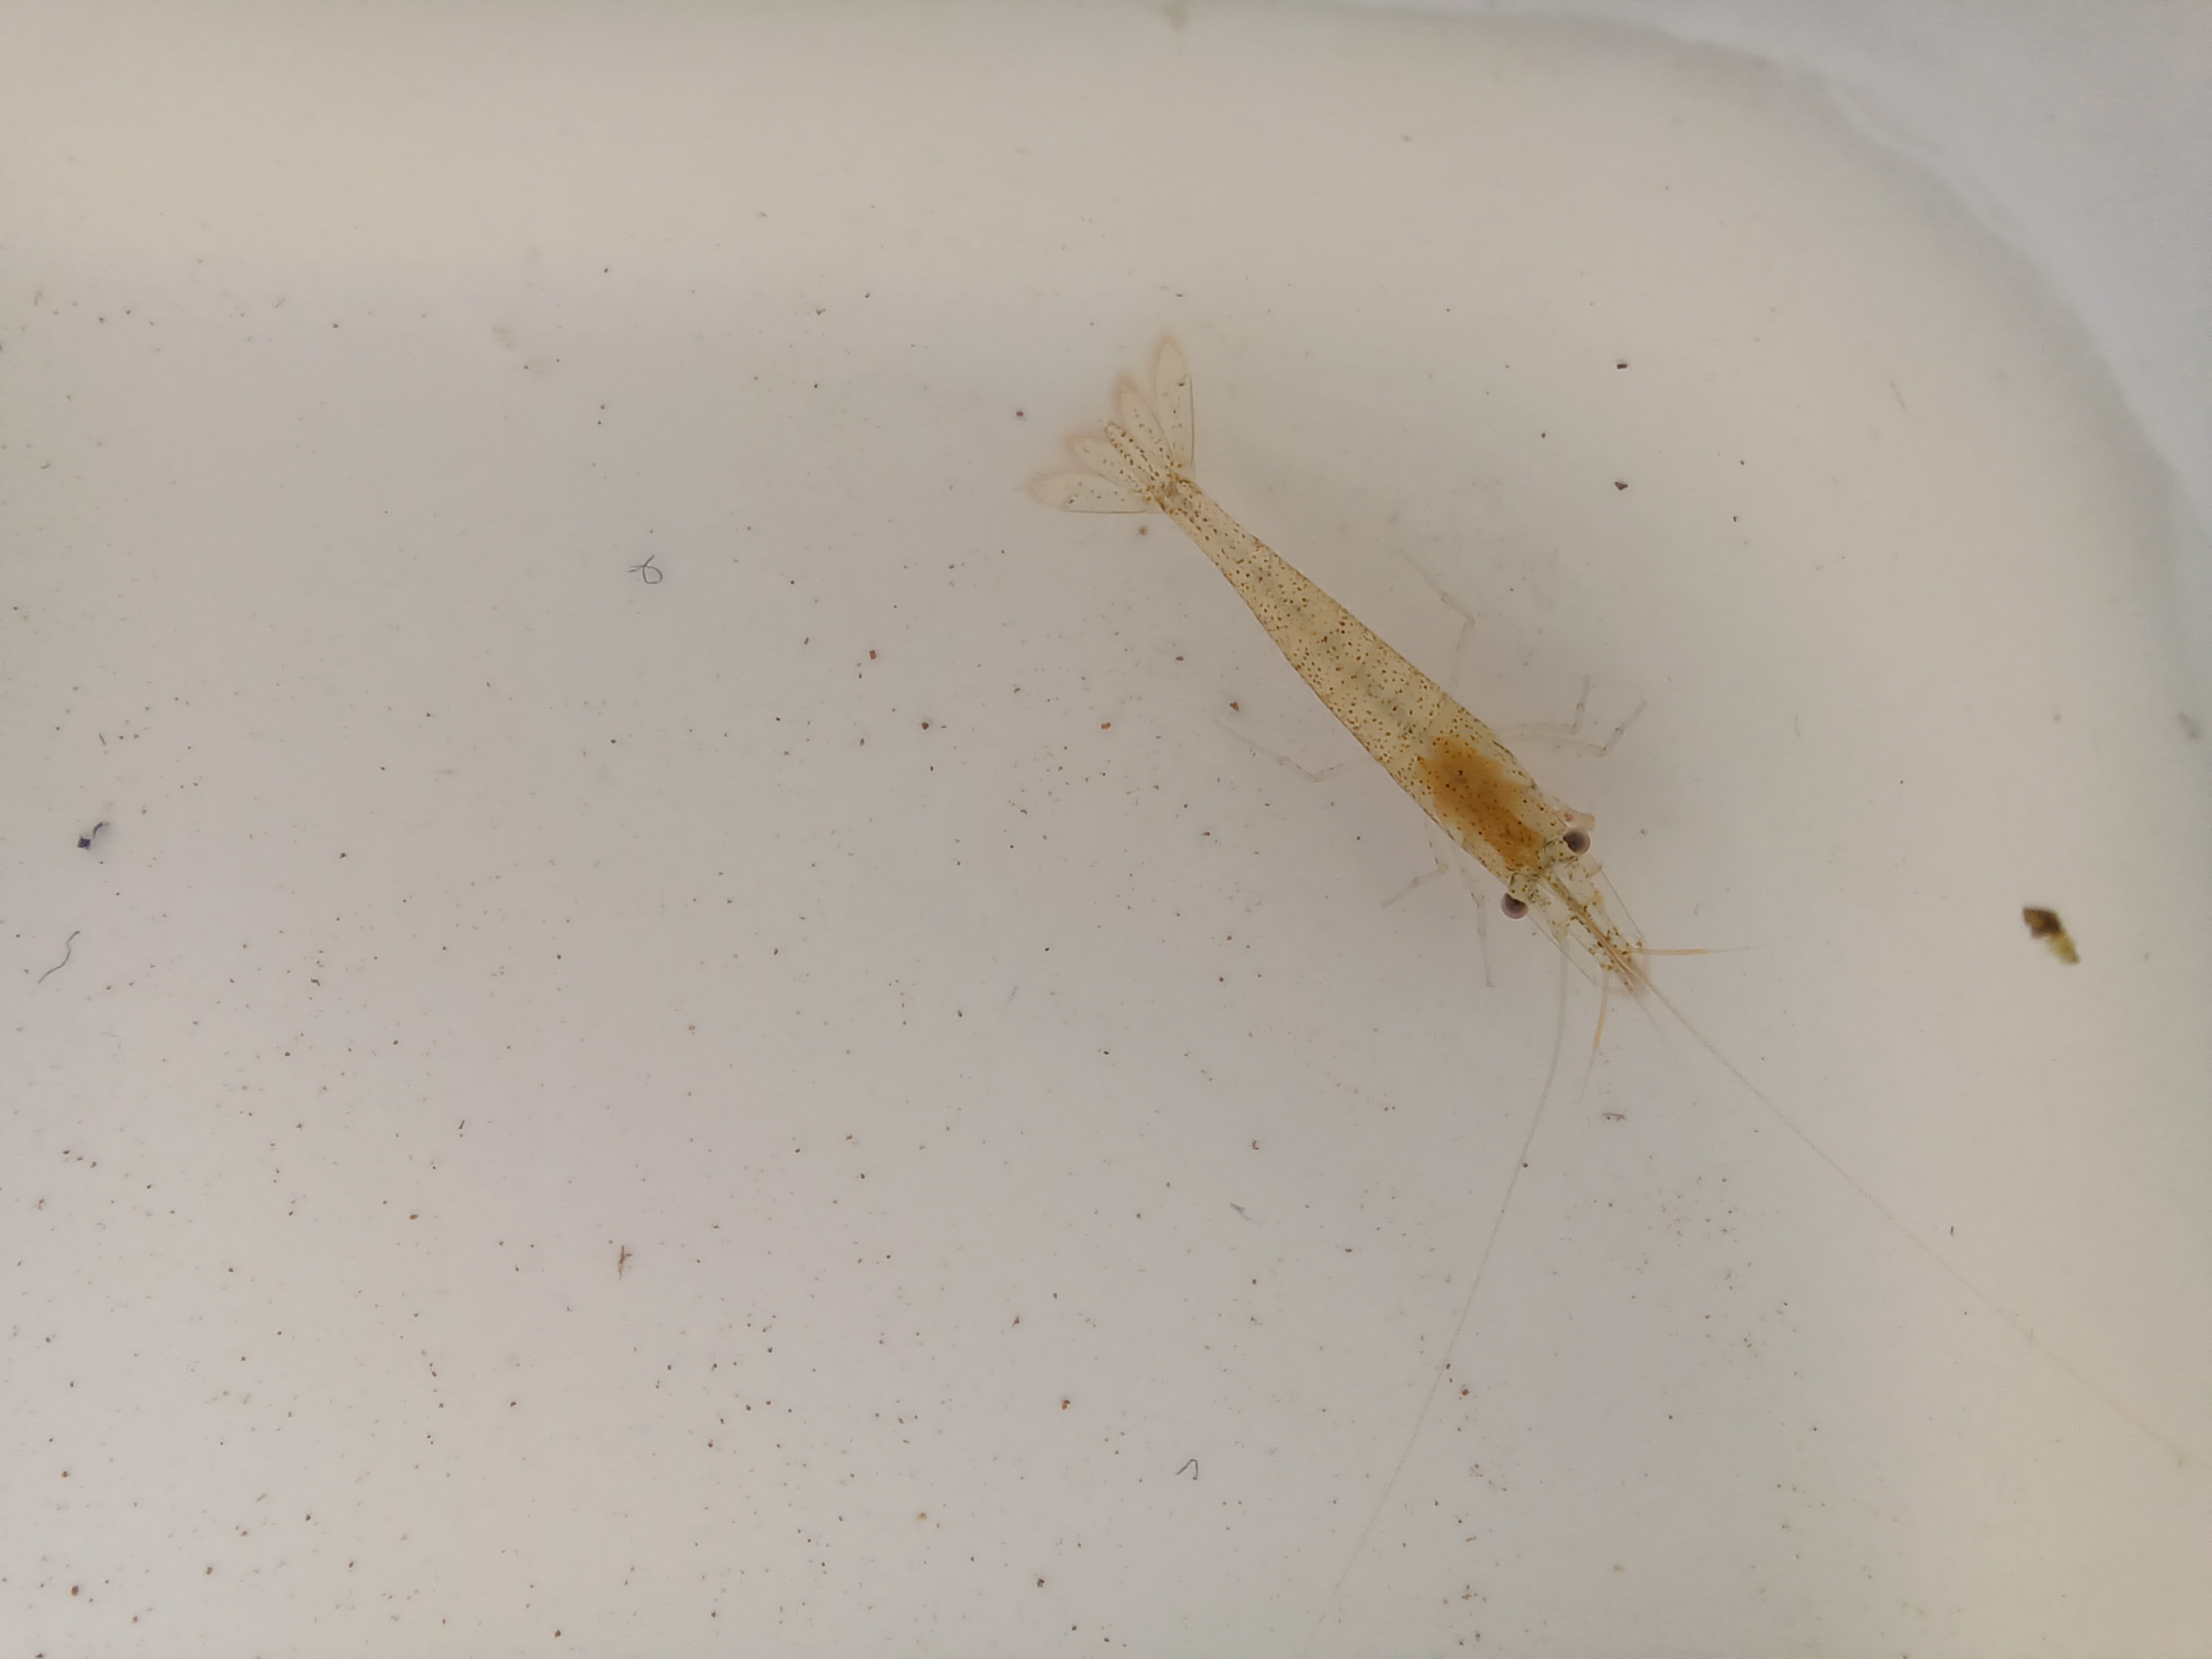
Macroinvertebrate group: crabs_and_shrimps